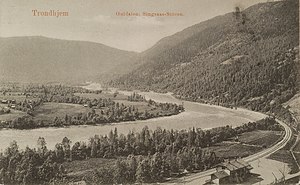
Bjørgen Station
Bjørgen Station er en tidligere jernbanestation på Rørosbanen, der ligger i Midtre Gauldal kommune i Norge.